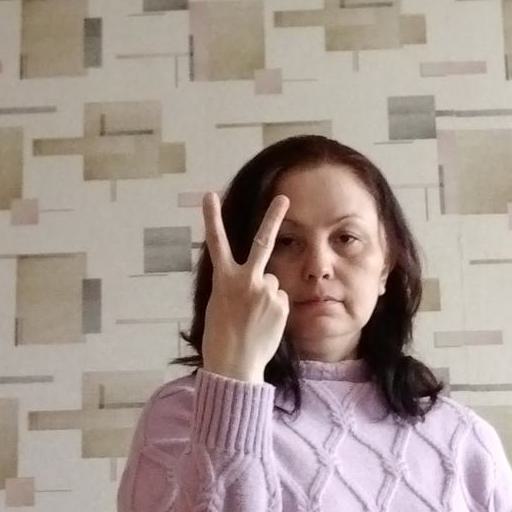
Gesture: peace_inverted